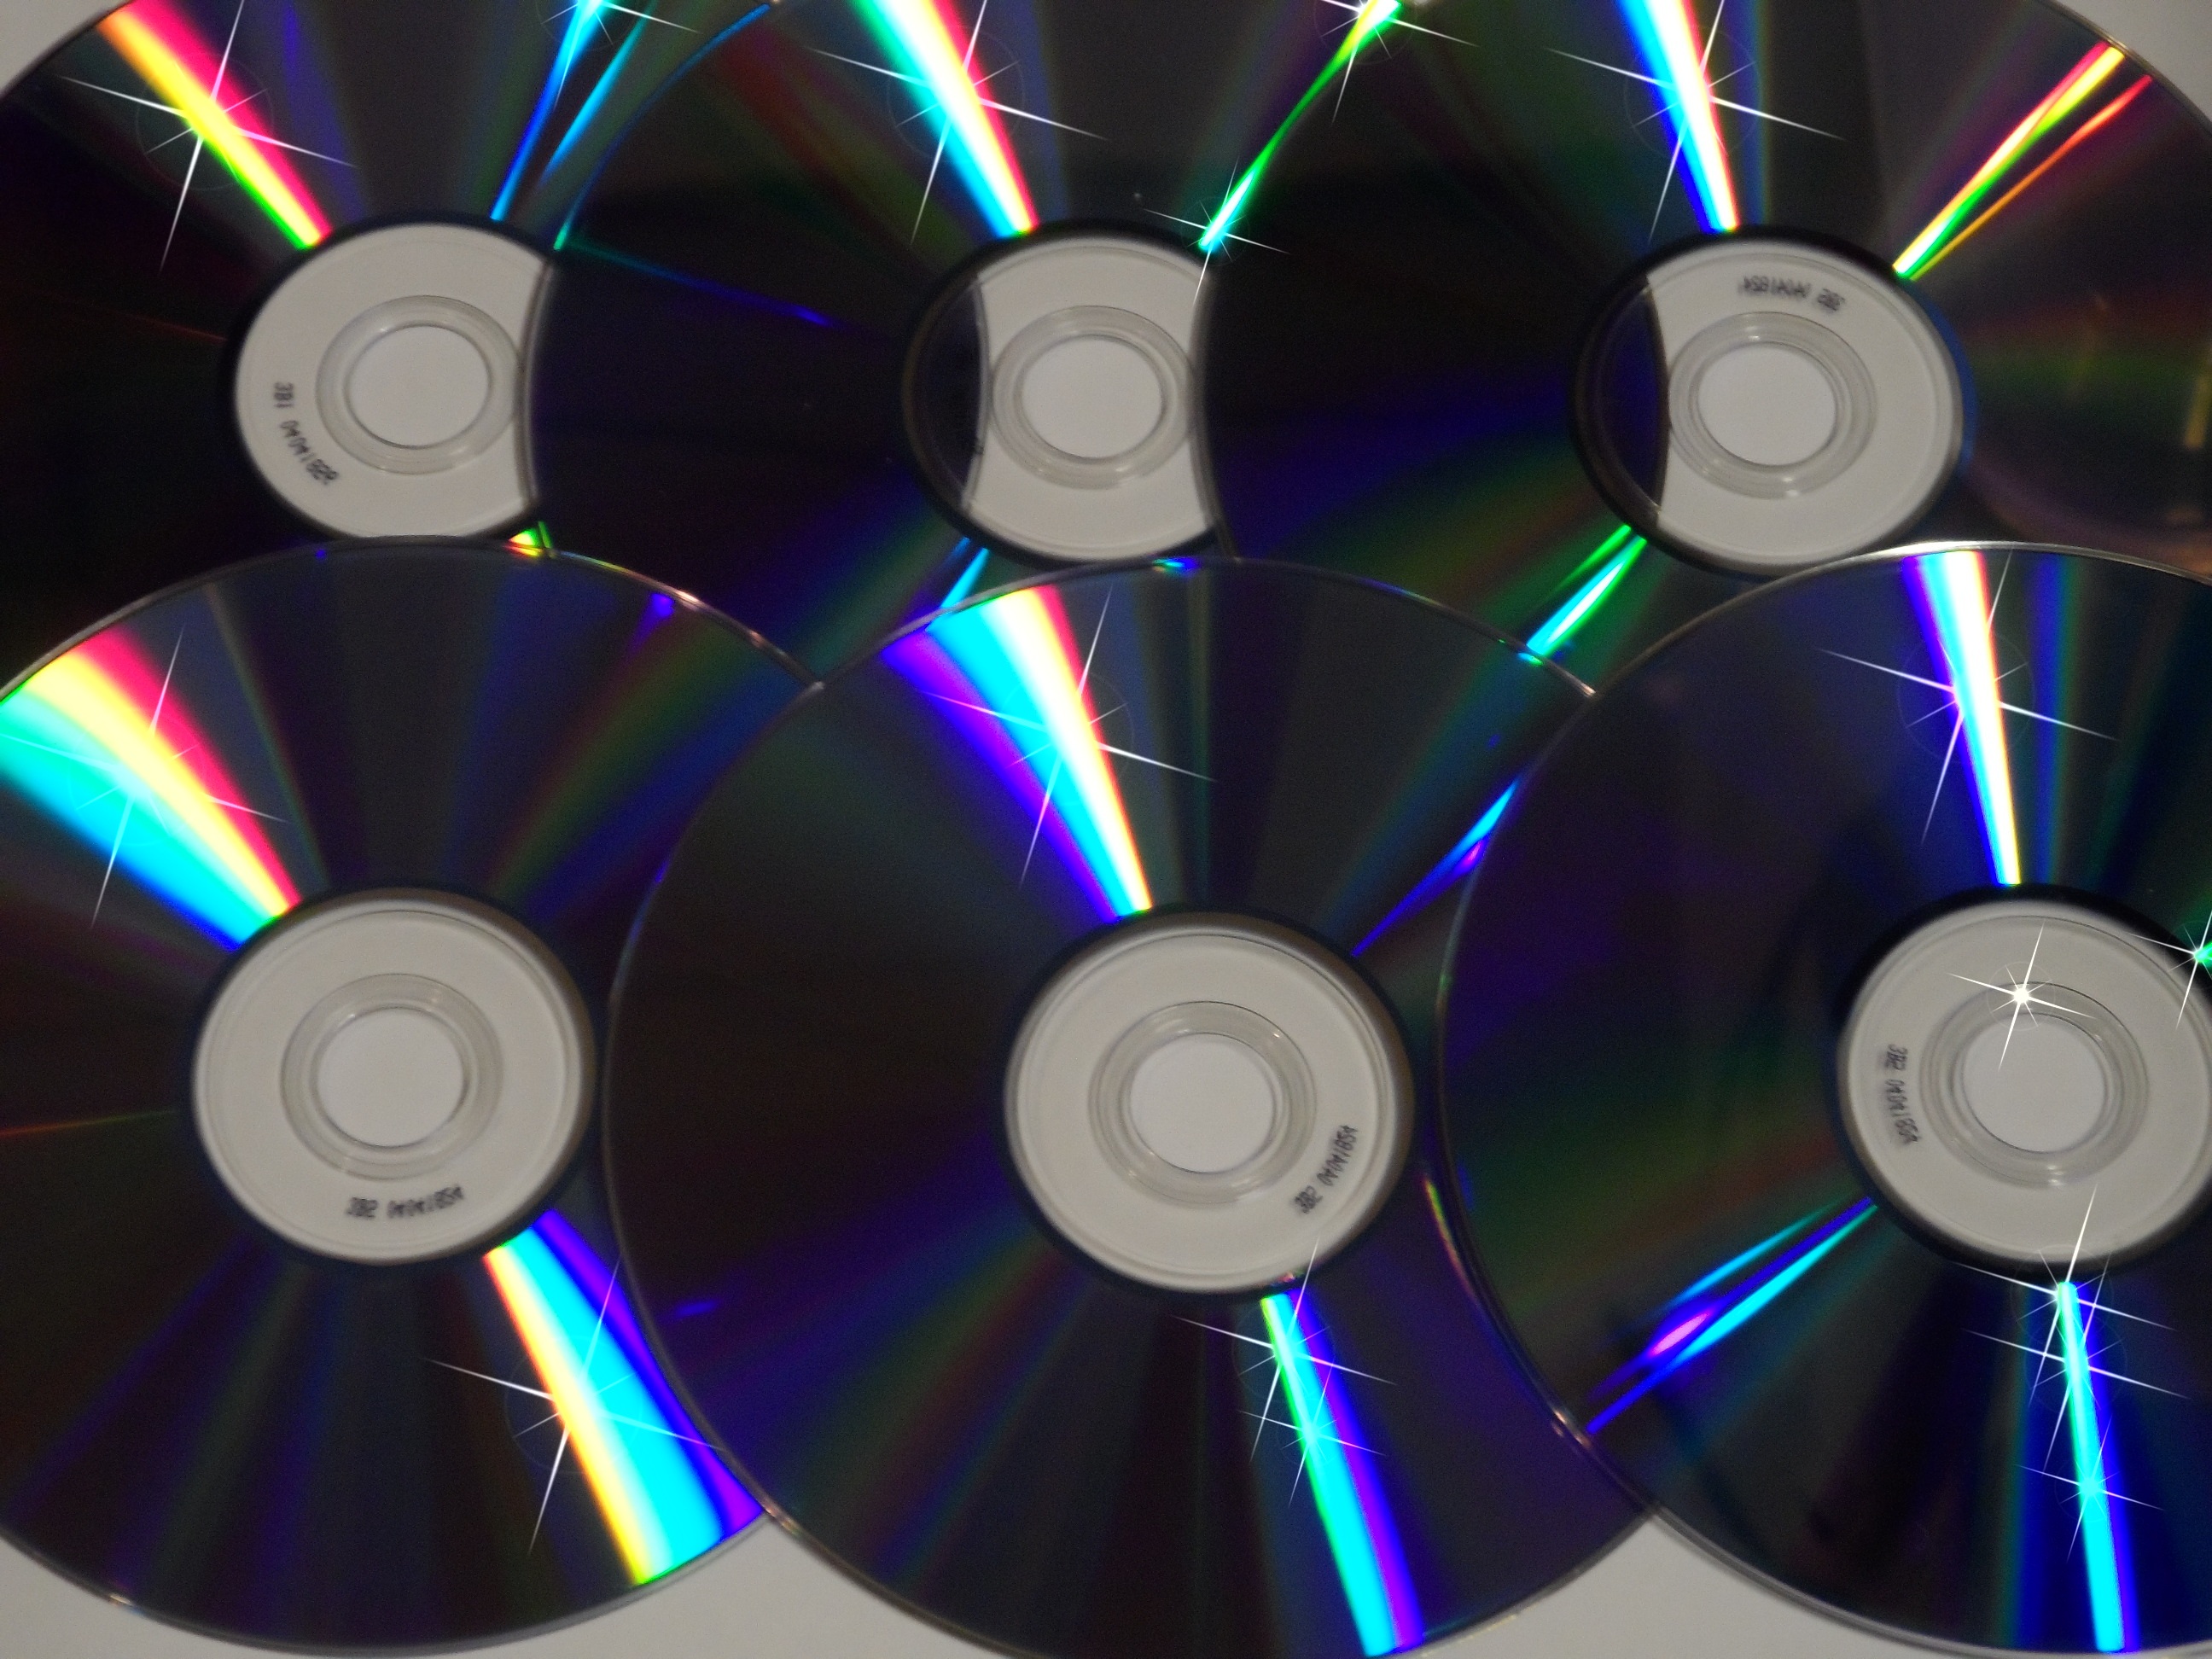
technology, wheel, circle, sparkling, disc, discs, electronic device, compact disc, data storage device